Butthole Surfers

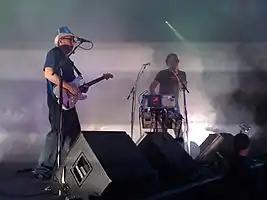
Butthole Surfers performing at the Fillmore in San Francisco in 2009

Butthole Surfers are an American rock band formed in San Antonio, Texas, by singer Gibby Haynes and guitarist Paul Leary in 1981. The band has had numerous personnel changes, but its core lineup of Haynes, Leary, and drummer King Coffey has been consistent since 1983. Teresa Nervosa served as second drummer from 1983 to 1985, 1986 to 1989, and 2009. The band has also employed a variety of bass players, most notably Jeff Pinkus.